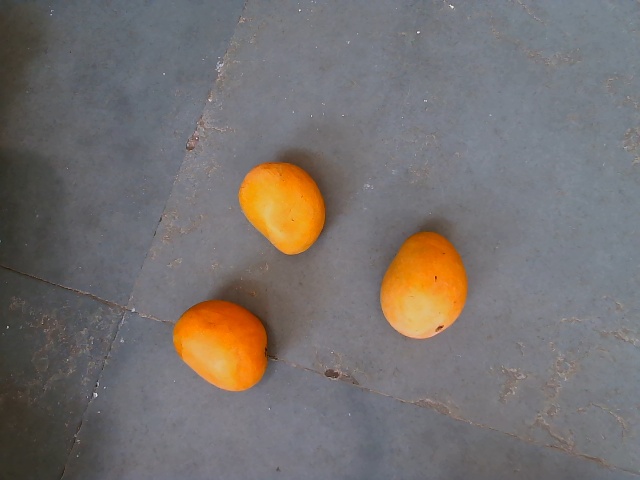
Label: Ripe_Mango